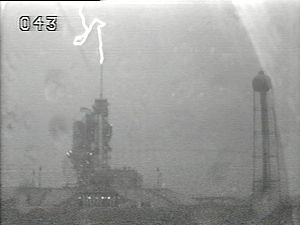
STS-127 / Missionen / Forsinkelser
STS-127 var rumfærgen Endeavours 23. rummission, opsendt d. 16. juli 2009 klokken 00.03 dansk tid. Lokal tid om aftenen d. 15 juli 6:03 pm EDT, med et opsendelsesvindue på 10 minutter. Det var det sjette opsendelsesforsøg, to af de planlagte opsendelser blev aflyst pga. tekniske problemer, de tre andre forsøg blev aflyst pga. vejret.